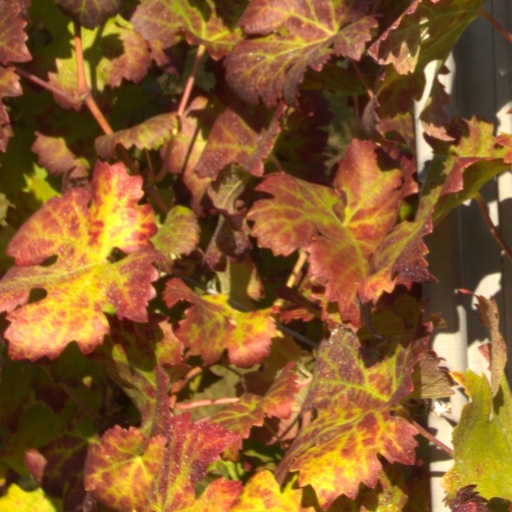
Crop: grape